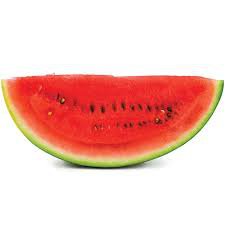
Label: Watermelon